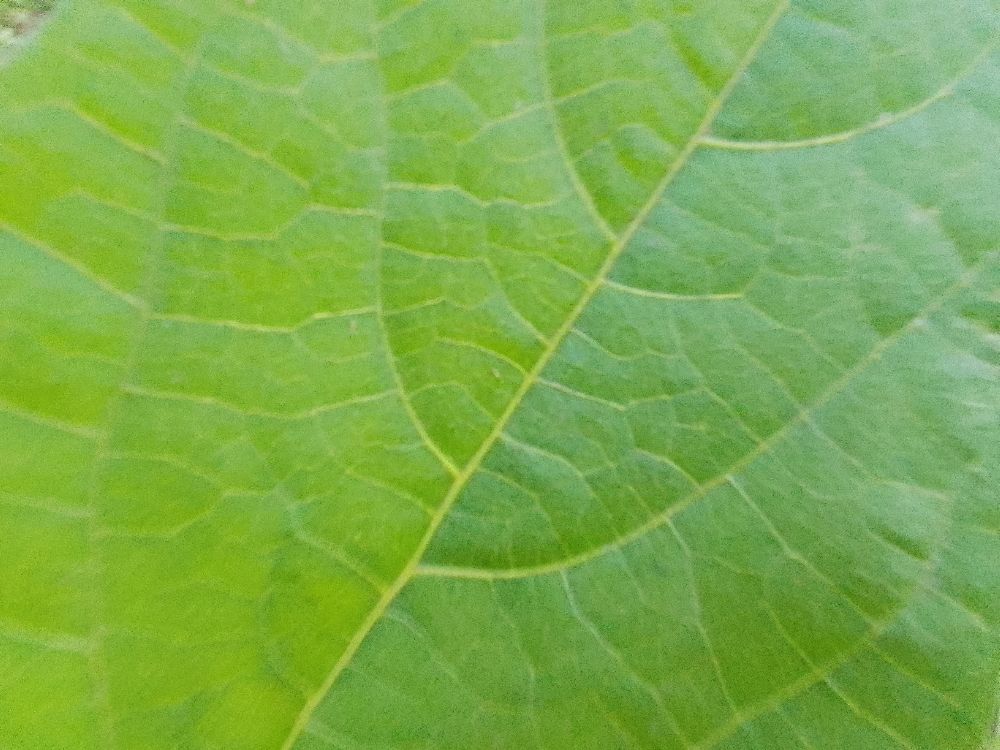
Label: healthy